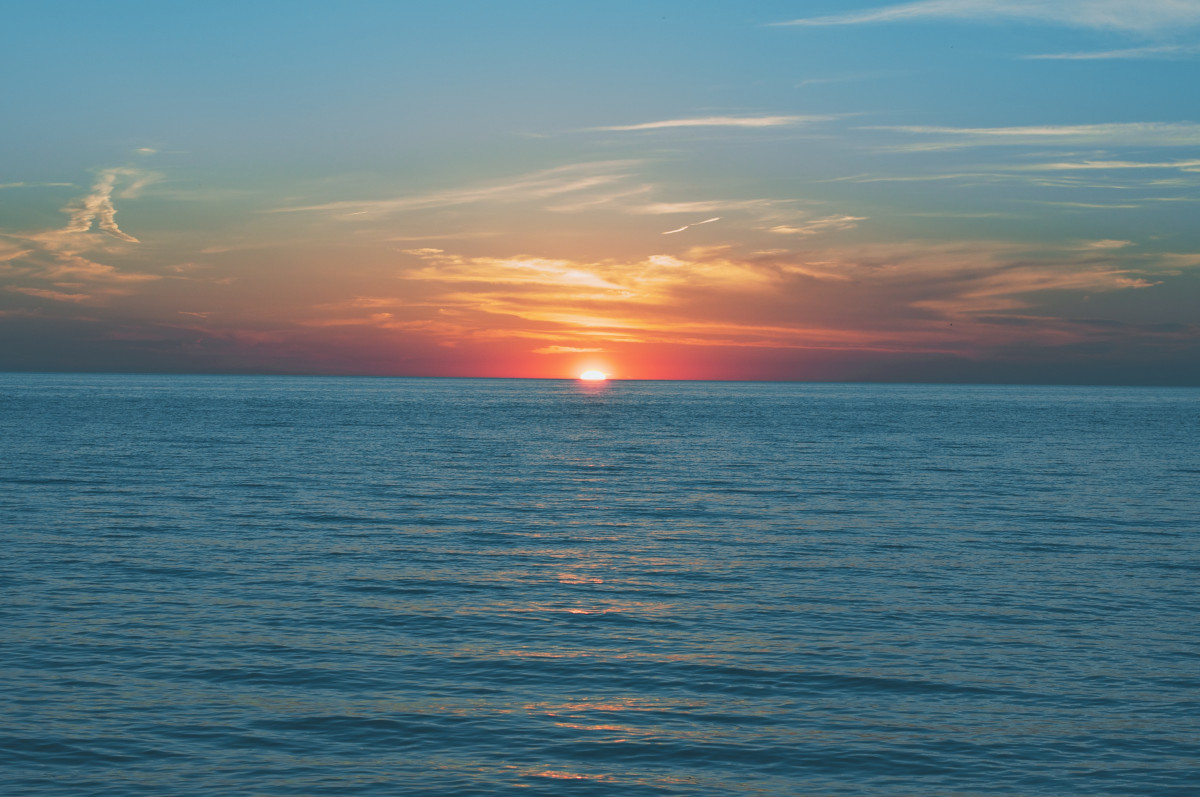
Tags: coast, ocean, horizon, cloud, sky, sunrise, sunset, sunlight, dawn, dusk, bay, cape, afterglow